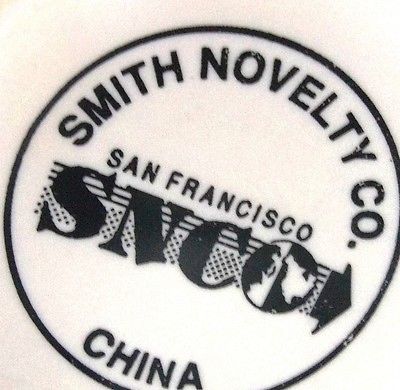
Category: mug